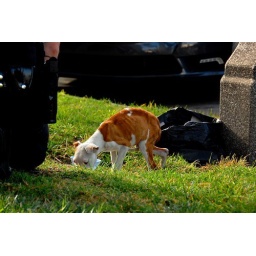
Smashed, emaciated puppy in trash bag